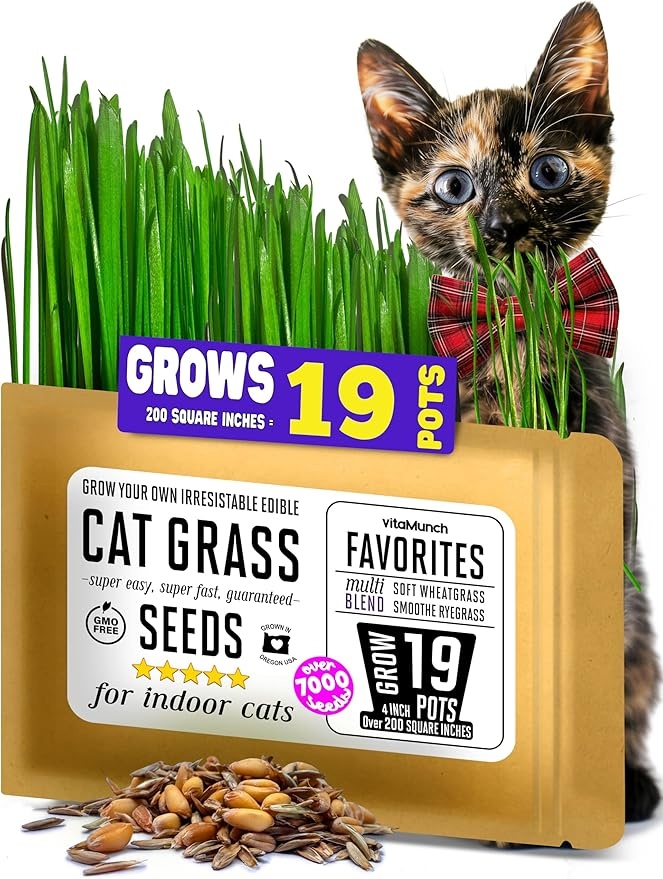
Cat Grass Seeds Favorites Blend Soft Wheatgrass & Smooth Ryegrass – Grows 19 Pots of Fresh Cat Grass for Indoor Cats – Easy & Fast – Small Pack Grows 200 Square inches of Edible cat Grass – Vitamunch
About This SPROUTS FAST, GROWS FAST: Our cat grass starts growing right away and grows fast, reaching the recommended nomnom height of 4” in less than 7 days. Regrows after being munched. SO EASY! Choose your favorite planter, use any soil -it’s not fussy (expired holiday or herb plants, found dirt from outside, raid another houseplant, dollar store soil, sand - all fine) sprinkle in some cat grass seeds, and just add water! No green thumb required NUTRITIOUS! Provides essential fiber and vitamins for your cats: vitamins A, B, C, calcium, and iron. Our pet grass is a superfood that helps with digestion and inflammation.. MULTI-CAT HOMES: You’ll never know how much we appreciate you! We make this as affordable as we can for your rescues. Thank you so much for saving them!! SO MANY SEEDS! Our seeds come in a resealable, light-proof mylar packet to keep your seeds as fresh as possible. Enough seeds to grow 50 four-inch pots of cat grass, so you can always have a fresh batch growing. You’ll be impressed with the quality of your cat grass Overview Plant or Animal Product Type : Herb Indoor/Outdoor Usage : Indoor Brand : Fiend Special Feature : Other Unit Count : 1.0 Count Expected Plant Height : 6 Inches Moisture Needs : Moderate Watering Style : ⅓ Cup FAVORITES Cat Grass Seeds
Brand: Fiend
Category: Animals & Pet Supplies > Pet Supplies > Cat Supplies